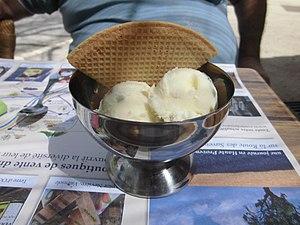
glace plombière au fruits confits d'Apt, au Bistrot de Pays de Niozelles
Le tourisme dans les Vosges a, depuis le XIXᵉ siècle, ses lettres de noblesse de « tourisme familial » du fait des activités praticables dans le département, surtout dans la partie montagneuse du Massif des Vosges, mais il exprime aujourd’hui plus largement son éventail de possibilités d’accueil en valorisant ses sites et en faisant valoir son histoire et son patrimoine industriel.
La plombières est une crème glacée à l'extrait d'amandes, parfumée au kirsch et aux fruits confits.